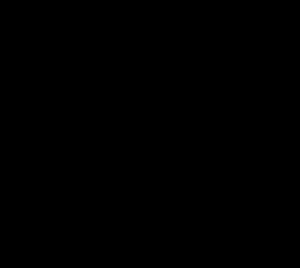
Les diagrammes de Pourbaix, aussi appelés diagrammes potentiel-pH, furent initialement développés par Marcel Pourbaix en 1938. Ils indiquent sur un plan E-pH les domaines d'existence ou de prédominance des différentes formes d'un élément. Ils sont essentiellement basés sur l'équation de Nernst. Ils peuvent faire apparaître le domaine de stabilité de l'eau.
En chimie, l'ion ferreux est l'ion divalent du fer, par opposition à l'ion ferrique, ce qui indique un composé de fer trivalent. Cet usage est assez obsolète, la nomenclature UICPA ayant des noms contenant l'état d'oxydation noté avec des chiffres Romains entre parenthèses à la place, tels l'oxyde de fer(II) pour l'oxyde de fer FeO et l'oxyde de fer(III) pour l'oxyde de fer Fe₂O₃.